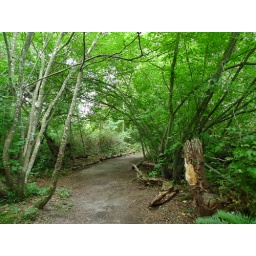
trail in white rock